Manoj Pramanik

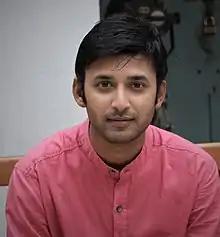
Manoj in 2016

Manoj Kumar Pramanik is a television and cinema actor and producer from Bangladesh who also teaches at universities. Manoj has participated in a number of Bangladeshi TV dramas, both on TV and on the web. His debut film is titled "Sincerely Yours, Dhaka". His recent films include "Operation Sundarbans", "Mon Mondir", "Manusher Bagan", "Mission Extreme", and "Bhalobasher Pritilota".